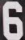
Number: 6